Liang Jie (actress)

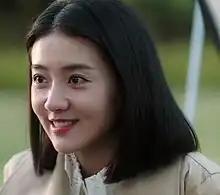

Liang Jie (born June 16, 1994) is a Chinese actress. She is best known for her roles in the dramas "The Eternal Love" (2017), "Handsome Siblings" (2020), and "You Are My Destiny" (2020).